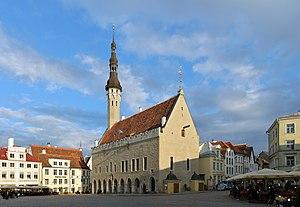
L'Hôtel de ville de Tallinn est un édifice médiéval du XVᵉ siècle d'architecture gothique tardive, situé sur la place de l'hôtel de ville de Tallinn en Estonie.
La Place de l'hôtel de ville est la place de l'hôtel de ville de Tallinn en Estonie.